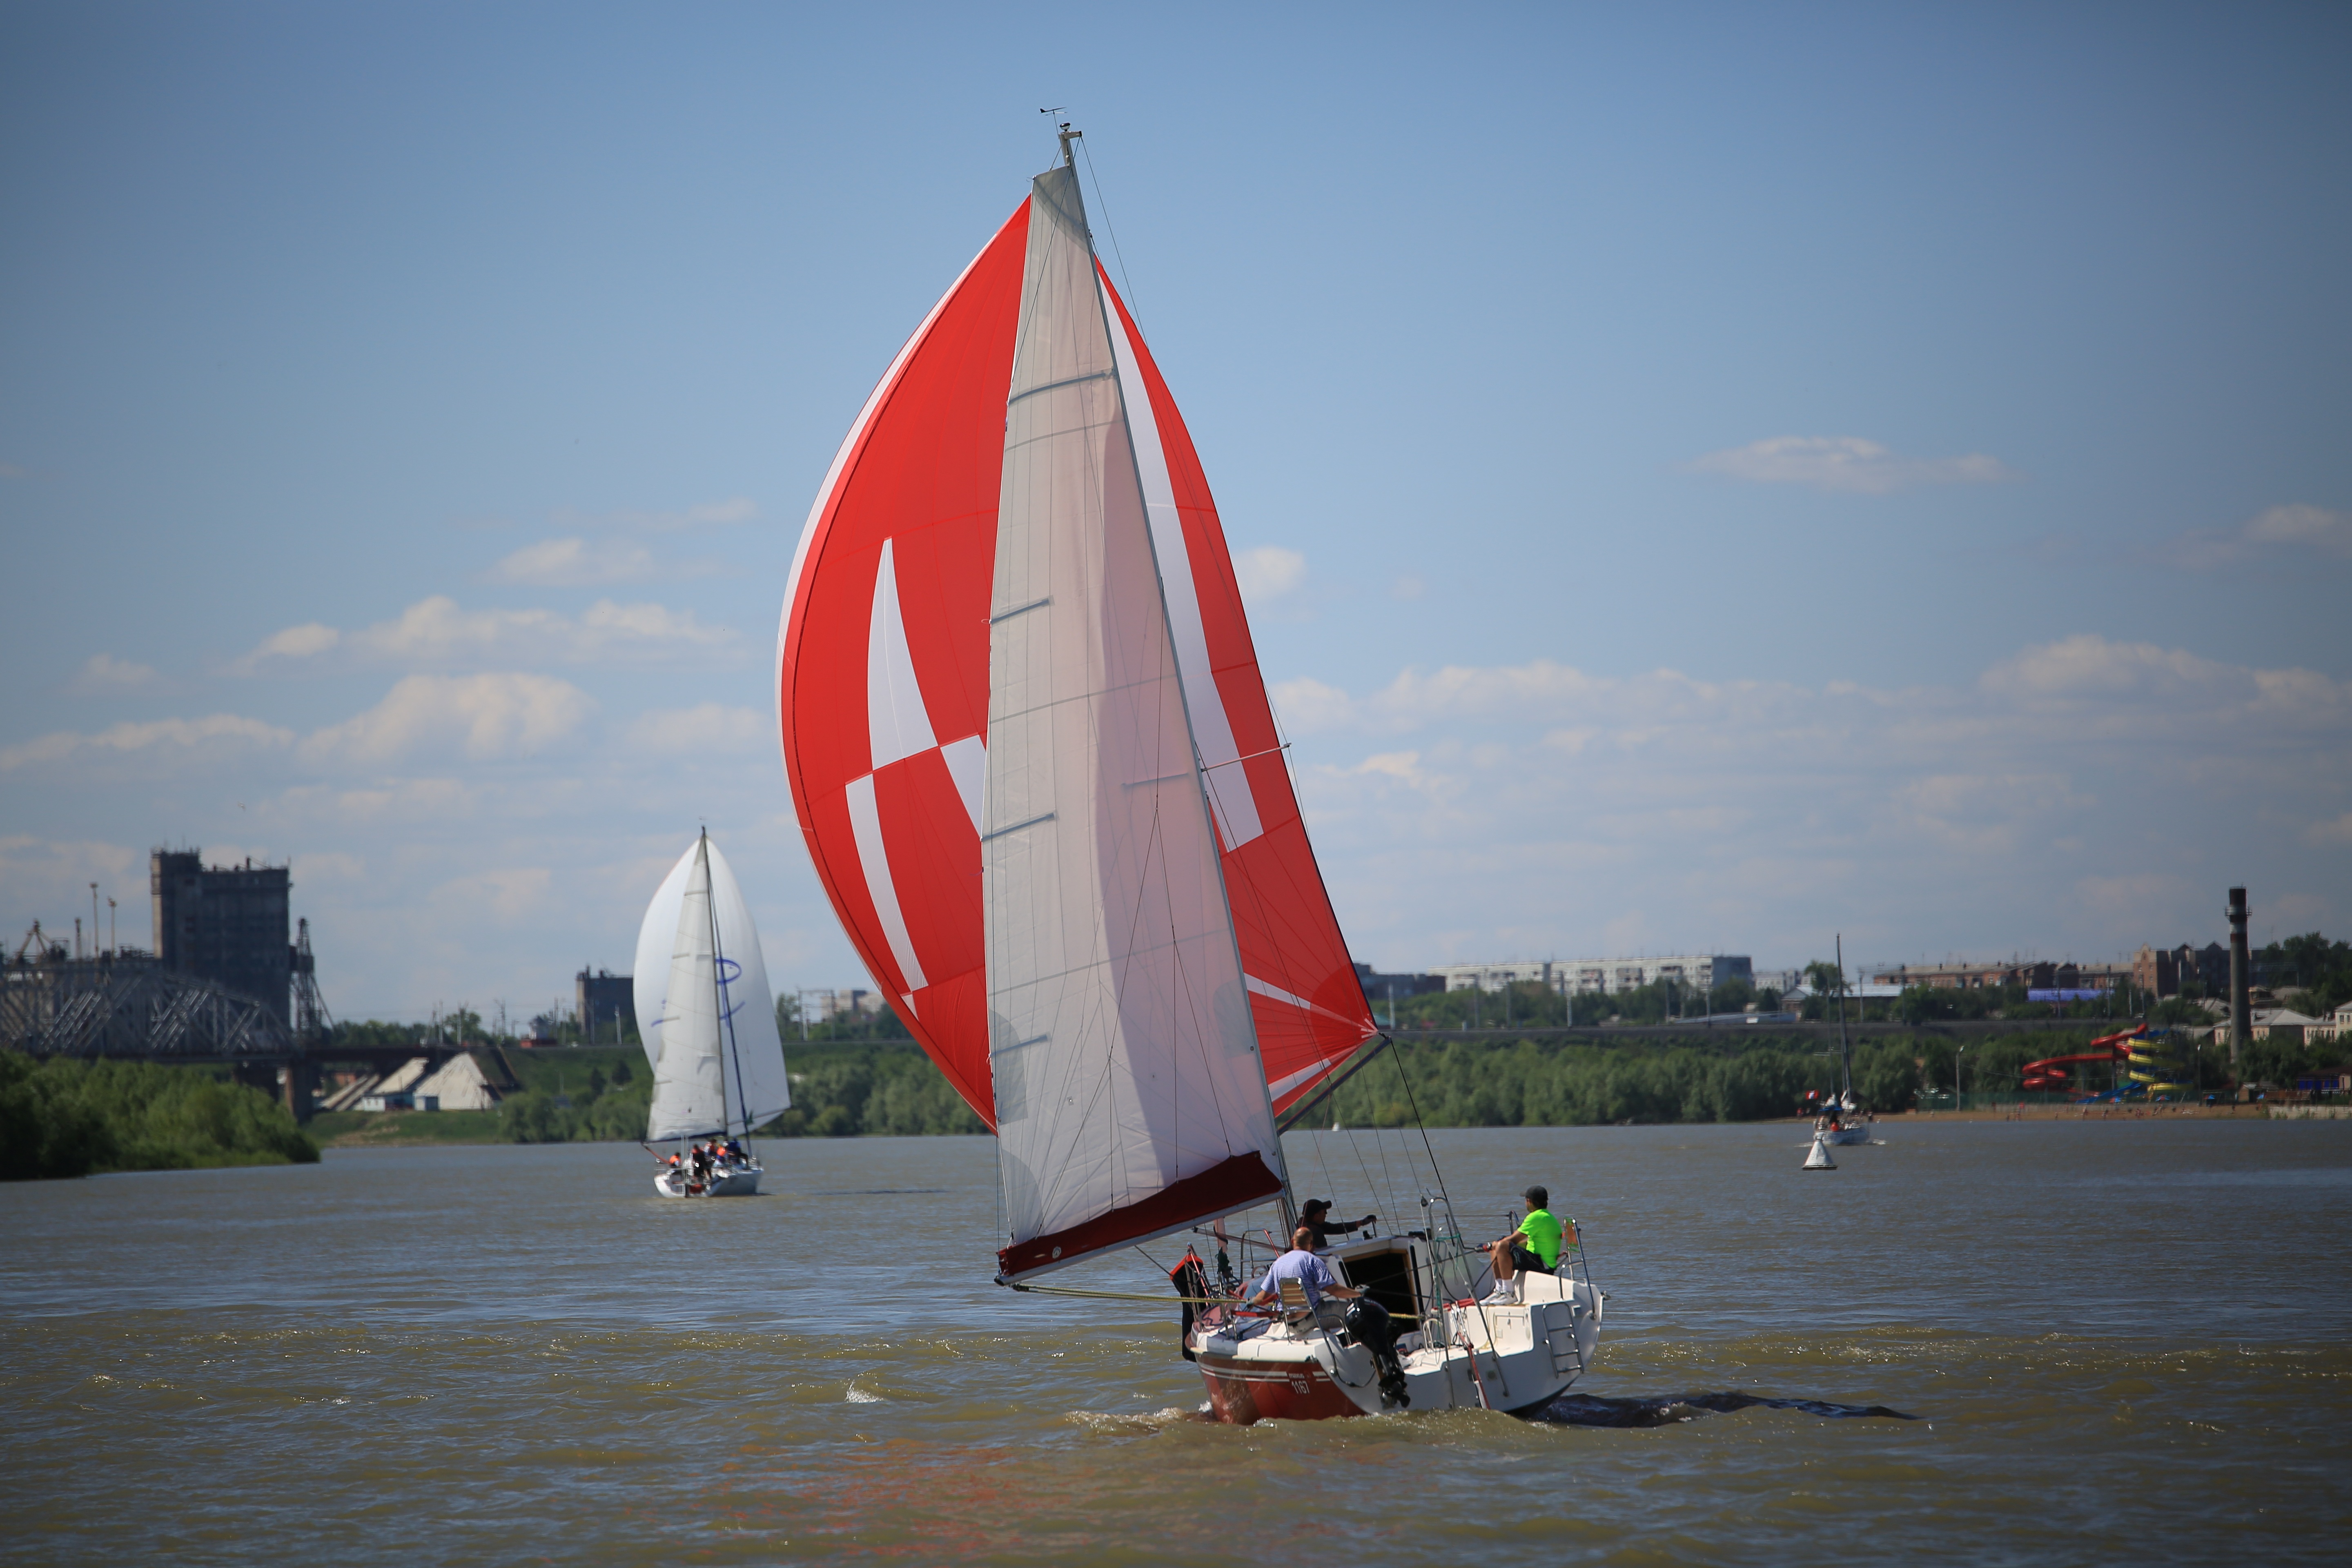
sea, water, boat, wind, river, ship, summer, vehicle, mast, sailing, yacht, tourism, sailboat, sports, sail, russia, watercraft, yachts, sailing ship, dinghy, windsports, dinghy sailing, sailboat racing, irtysh